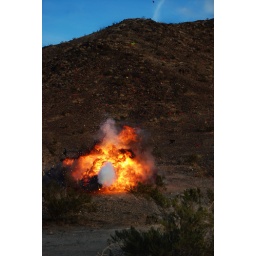
5 foot high beach ball full of acetelyn with a bottle of tanarite under it. big boom